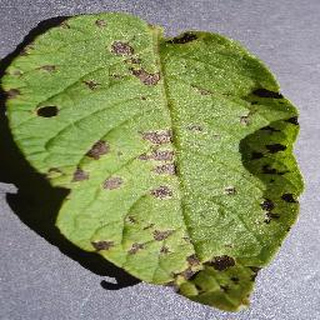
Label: potato_early_blight